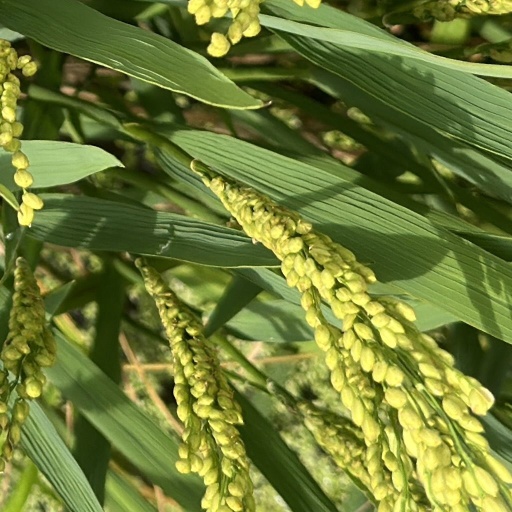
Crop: rice